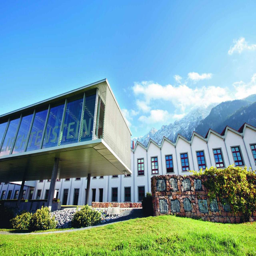
University of Liechtenstein